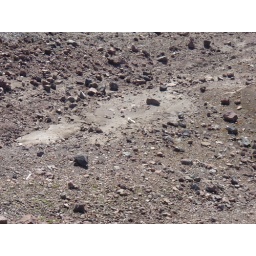
There's a mountain goat in the picture